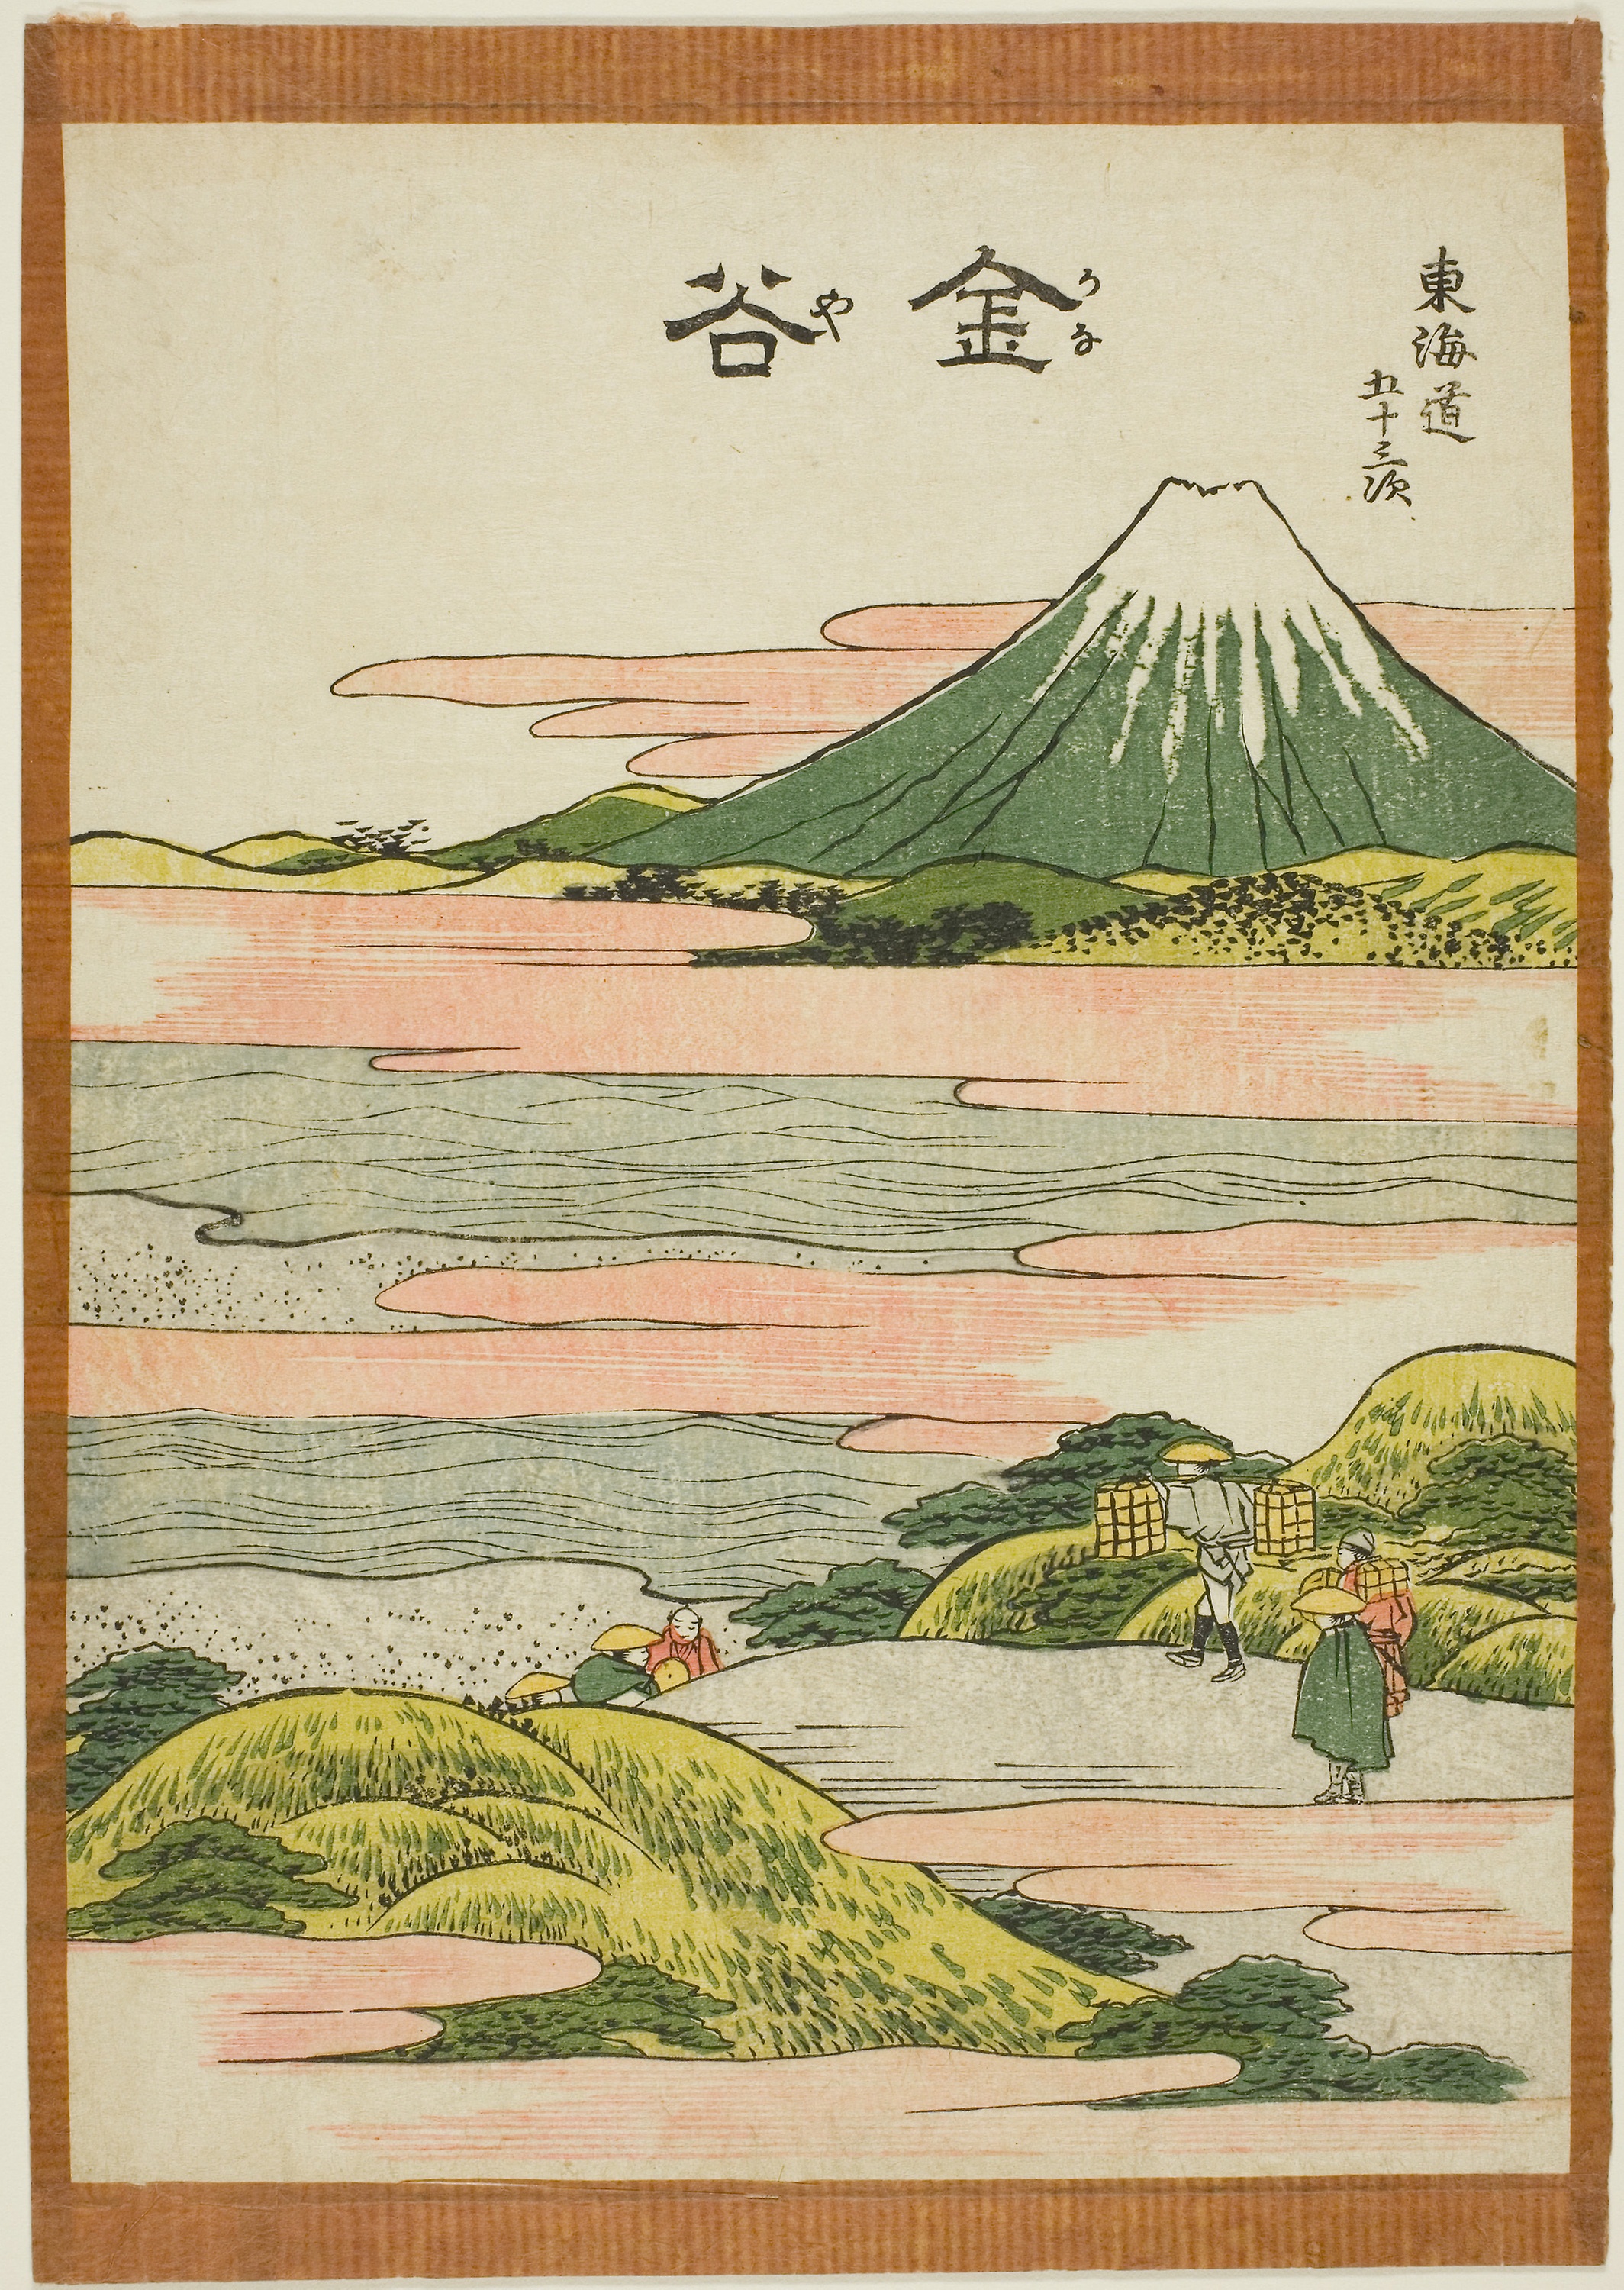
botany, ecoregion, painting, illustration, art